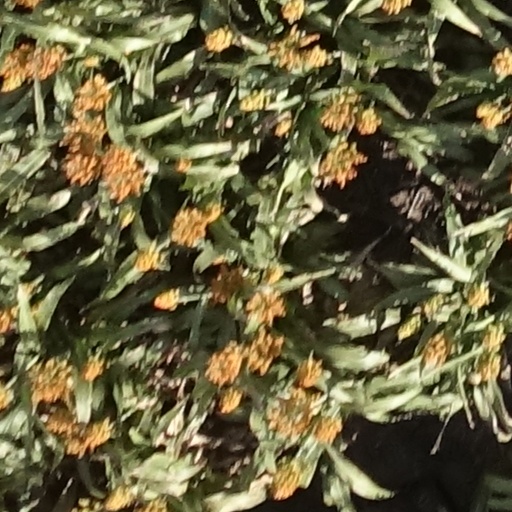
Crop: sorghum